WEUV

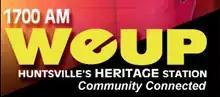
WEUV logo until 2020

In 1987, the married couple of Hundley Batts, Sr. and Dr. Virginia Caples assumed the ownership and operation of WEUP. They also acquired another station, WEUZ (92.1 FM), licensed to Minor Hill, Tennessee, and brought WEUP onto the FM broadcast airwaves. They operated WEUP & WEUZ-FM under the parent company name of Broadcast One. They continued to expand the station's audience by acquiring WHIY (1190 AM) and WEUP-FM (103.1), both licensed to Moulton, Alabama, in 1989. The stations were sold to Hundley Batts and Virginia Caples as part of a two-station deal by Moulton Broadcasting Co. Inc. (then WHIY, now WEUV) and Lawco FM Ltd. (then WXKI, now WEUP-FM). WEUV (1700 AM) was later added to the group of stations that are part of the WEUP broadcast family.